Wigman House

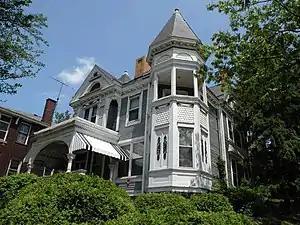

The Wigman House is a historic American Queen Anne house in the Carrick neighborhood of Pittsburgh, Pennsylvania. It is a City of Pittsburgh Designated Historic Structure.